Fashion show

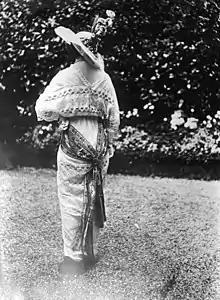
Paris fashion and runway at the turn of the century

The origins of fashion shows remain obscure as historians have yet to conduct a comprehensive study on the subject. One of the designers of this concept, Charles Frederick Worth, gained traction by displaying clothes on actual people instead of mannequins. By the end of the 19th century, "fashion parades" were regularly organized at Paris couture salons. American retailers imported the concept of the fashion show in the early 1900s. The first American fashion show likely took place in 1903 in the New York City store of the Ehrlich Brothers. By 1910, large department stores such as Wanamaker's in Manhattan and Philadelphia were also staging fashion shows. These events showed couture gowns from Paris or the store's copies of them; they aimed to demonstrate the owners' good taste and capture the attention of female shoppers. As the popularity for these formal presentations expanded, it was in 1918 when fashion houses established fixed dates for runway shows to occur. These occurrences took place twice annually, specifically for fashion houses to plan for and promote their lines to foreign buyers. Runway shows were often held in department stores or hotels when they first began. European fashion houses would actively seek out buyers in the United States, specifically in larger cities, by hosting these runway shows.